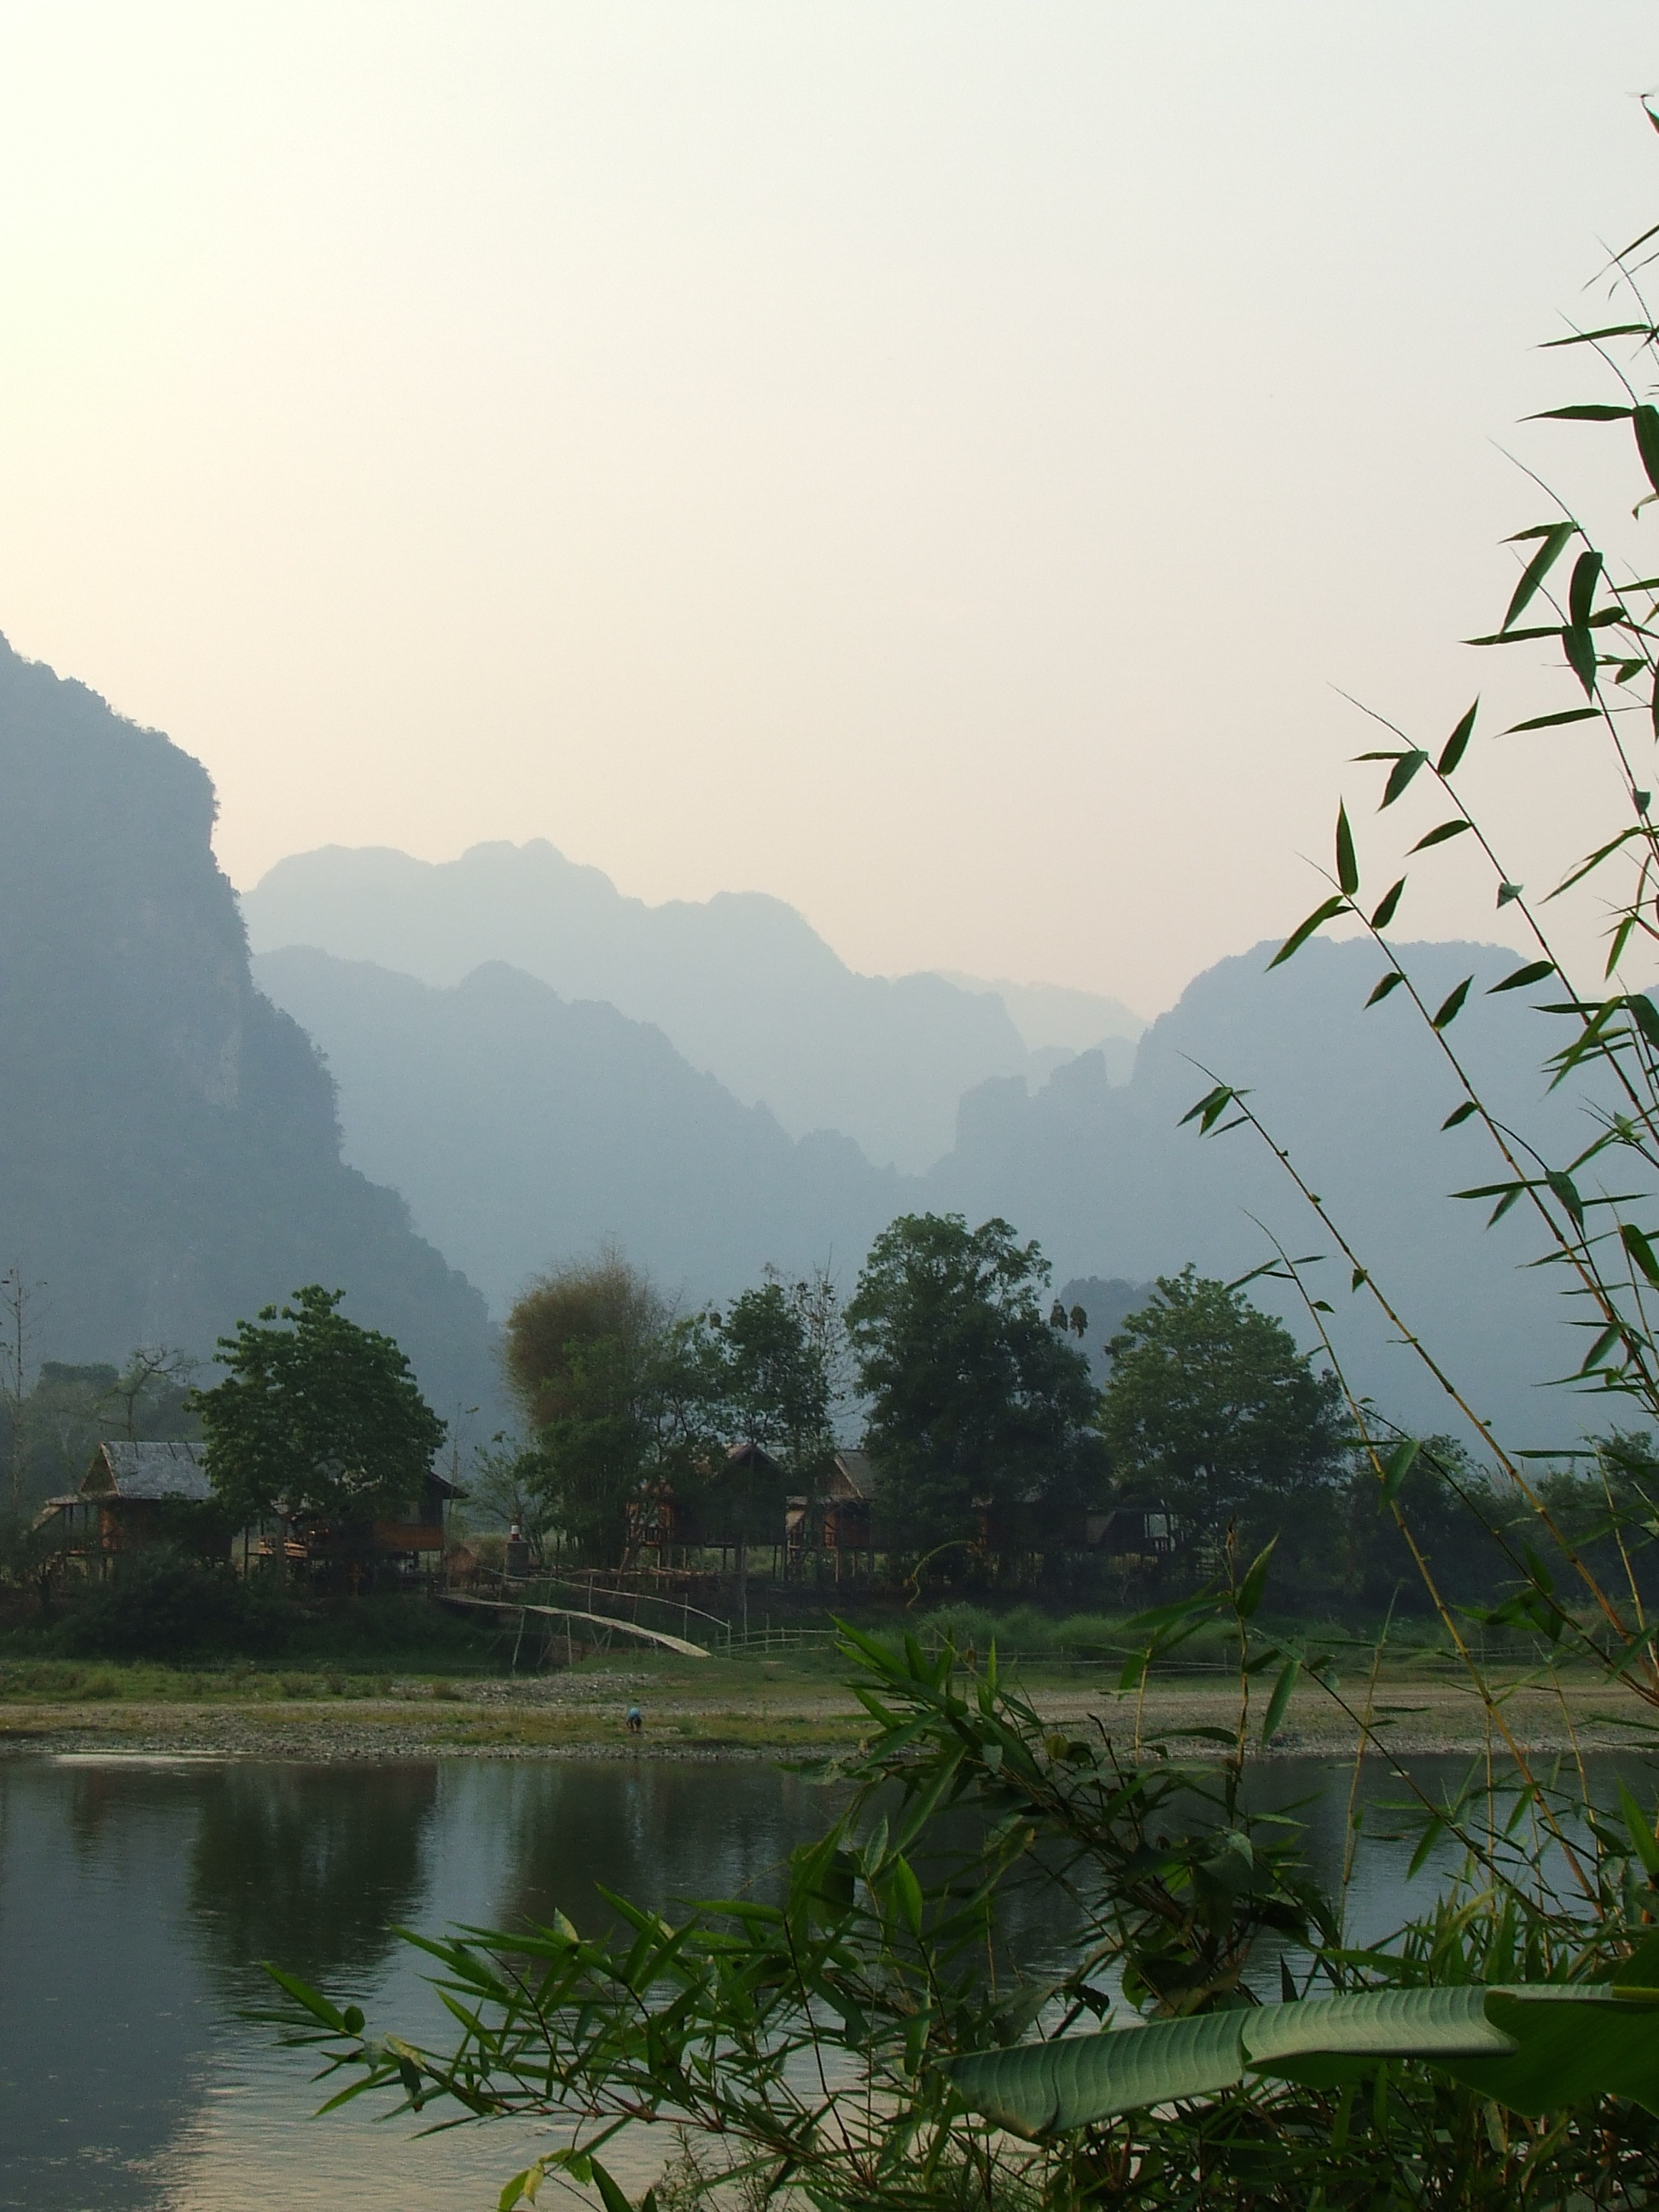
landscape, tree, water, nature, mountain, mist, morning, hill, flower, lake, river, valley, travel, village, reflection, asia, landscapes, beauty, laos, southeast, rural area, atmospheric phenomenon, mountainous landforms